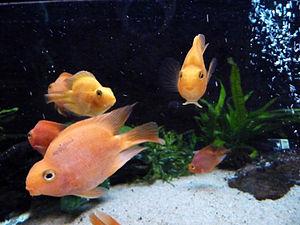
Red parrot, poisson Cichlidé hybride